Nazr Mohammed

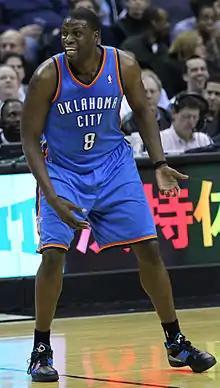
Mohammed during his first tenure with the Oklahoma City Thunder

Nazr Tahiru Mohammed (born September 5, 1977) is an American former professional basketball player who had a journeyman career in the National Basketball Association (NBA), playing for eight different teams over 18 seasons. He is the current general manager of the Oklahoma City Blue and a pro scout for the Oklahoma City Thunder. He played college basketball for Kentucky.